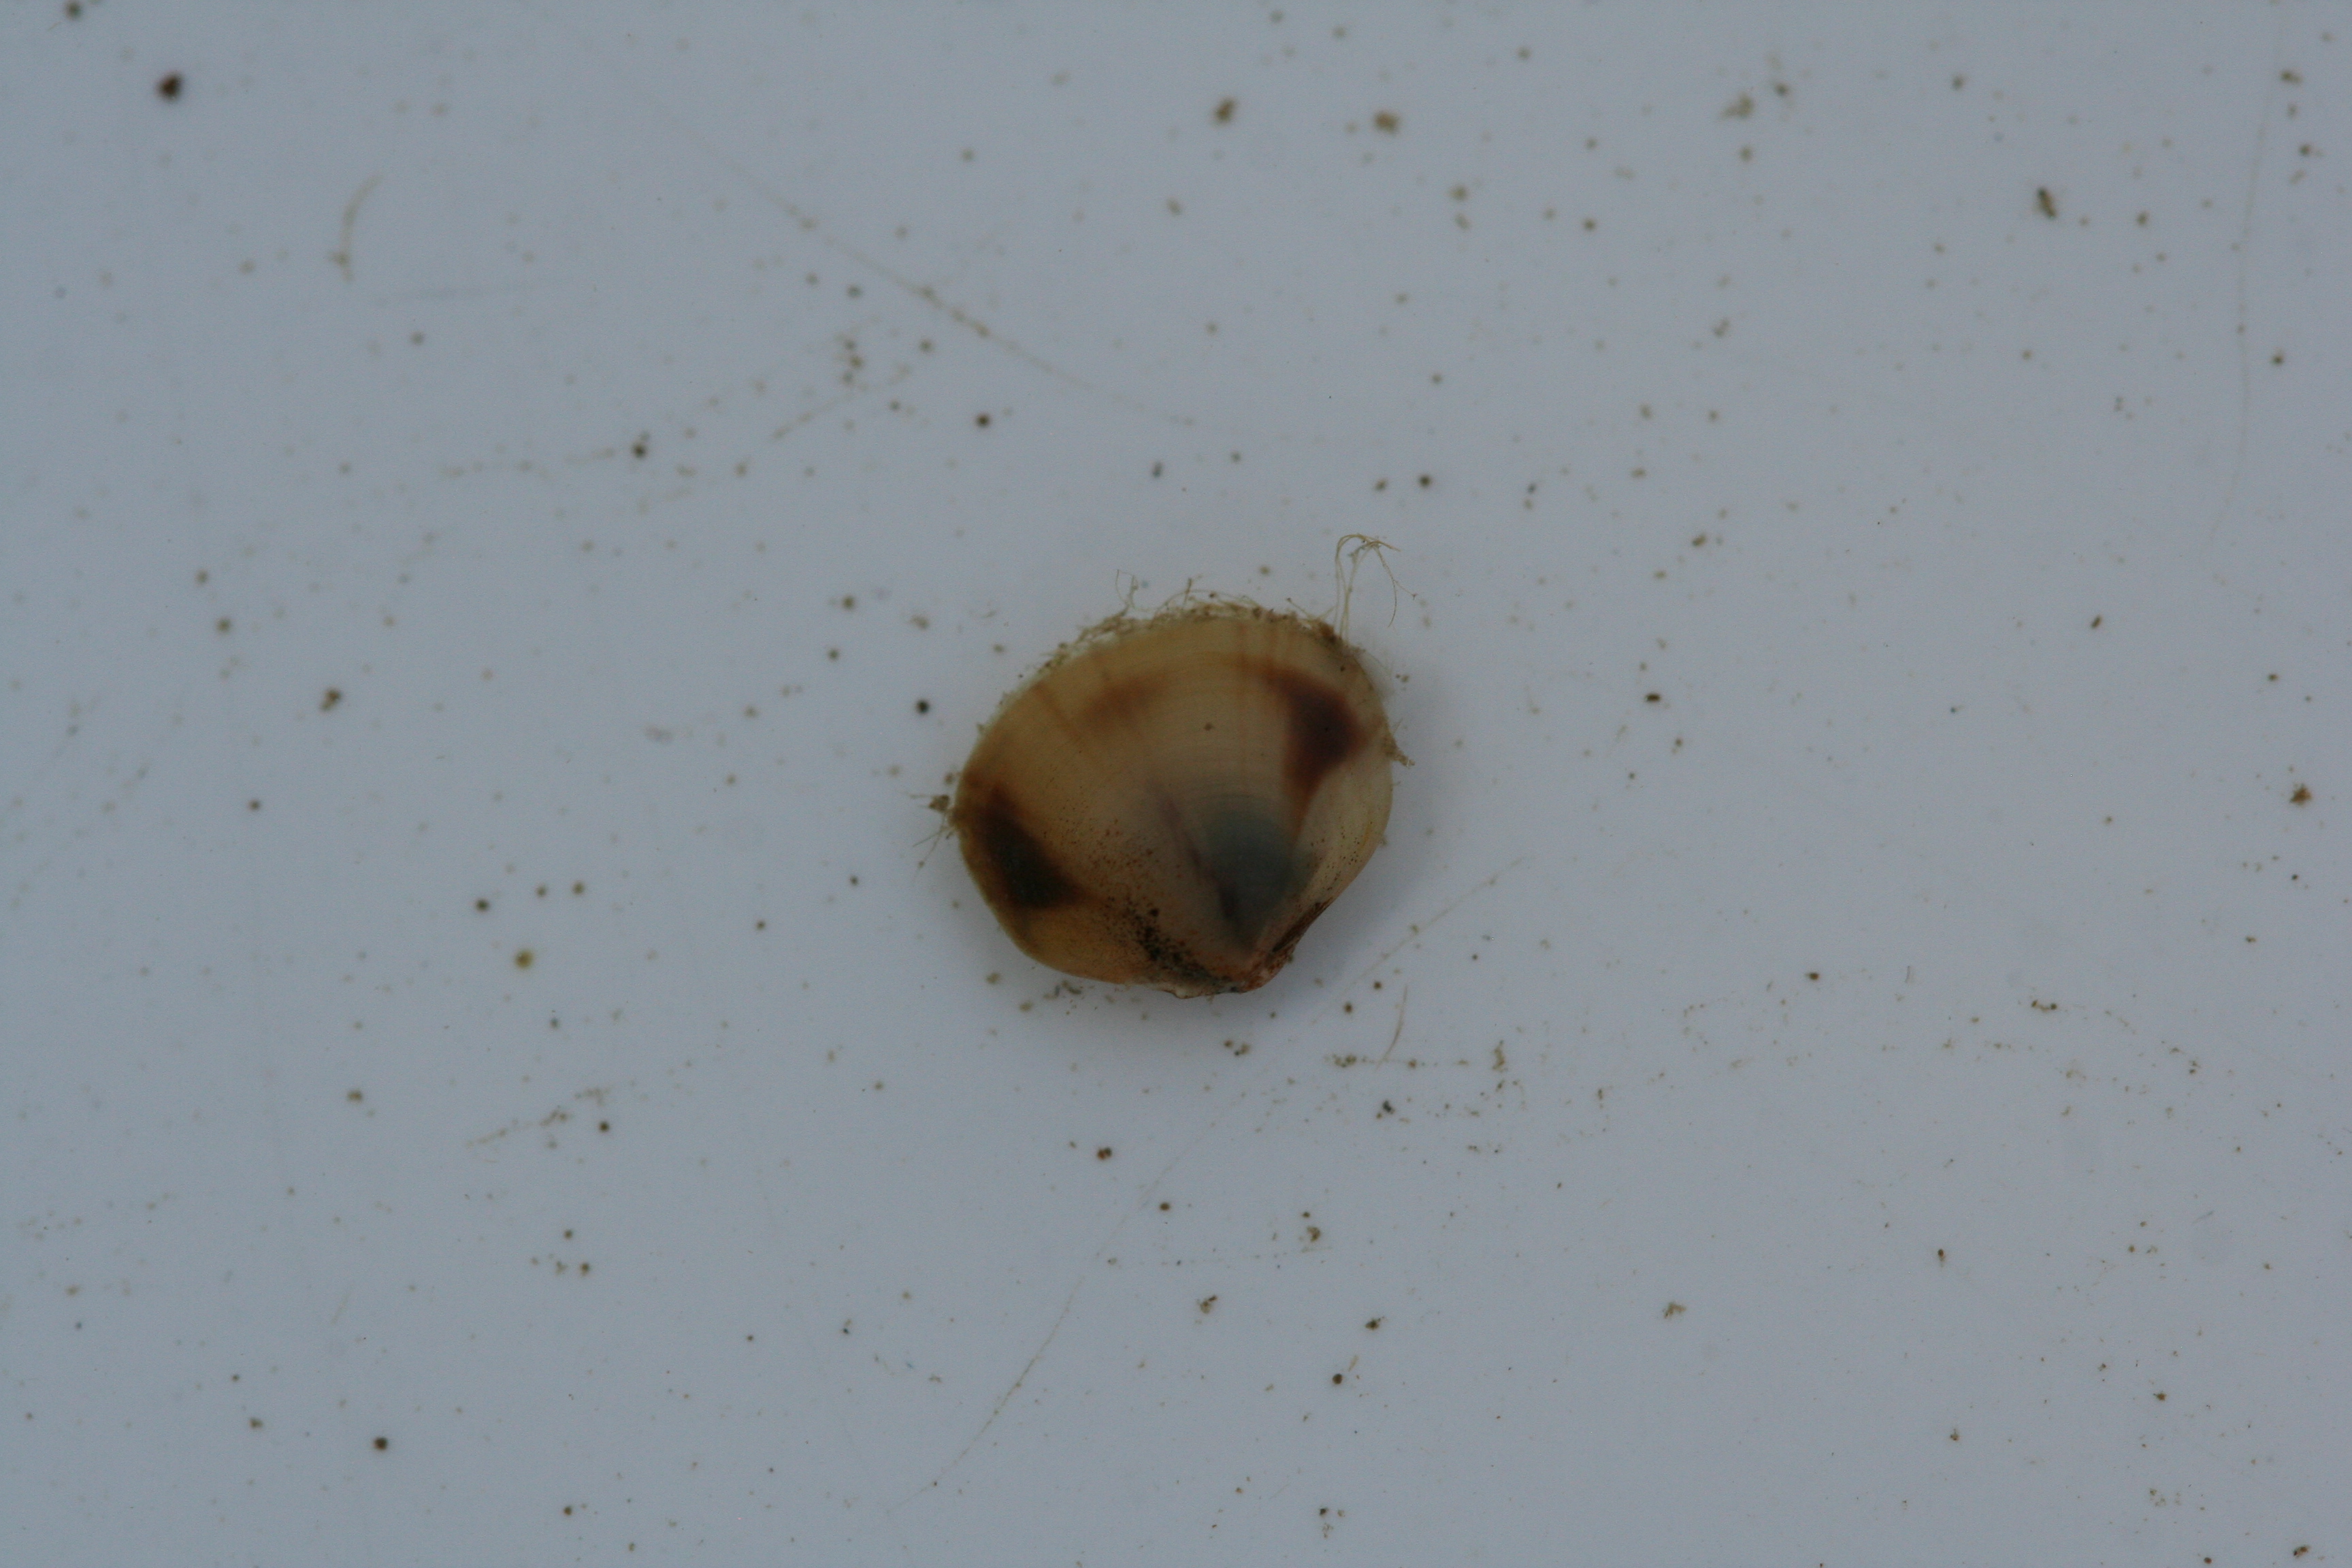
Macroinvertebrate group: snails_clams_mussels